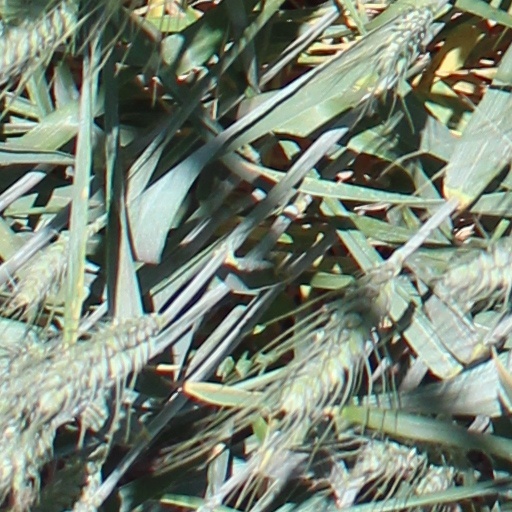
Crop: wheat